List of New England hurricanes

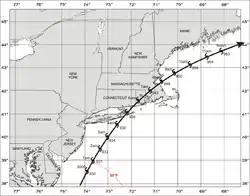
The estimated track and intensity of the Great Colonial Hurricane of 1635

August 25, 1635 – The Great Colonial Hurricane struck Narragansett Bay, killing at least 46 people. This hurricane is often considered to be the most intense hurricane to hit New England since its European colonization. The only other storm of a similar magnitude was the 1938 hurricane.